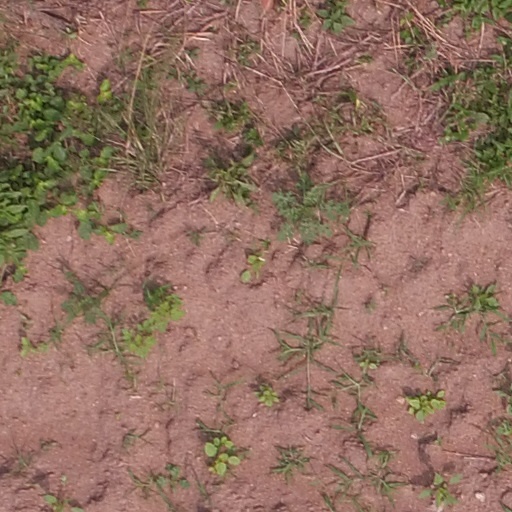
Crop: maize; corn